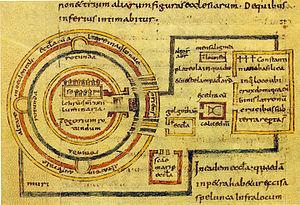
Arculfe serait un évêque franc parti en pèlerinage en Terre sainte dont l'abbé irlandais Adomnan d'Iona invoque le témoignage dans son traité De locis sanctis composé entre 679 et 688.